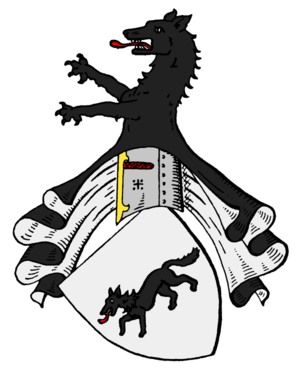
La famille von Wolff-Metternich est une famille de la noblesse ancienne de Rhénanie, qui descend des seigneurs Wolff von Gudenberg, originaires de la Hesse du Nord.